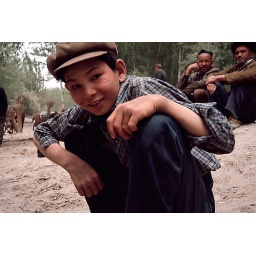
Boy at a horse market near Kashgar, China